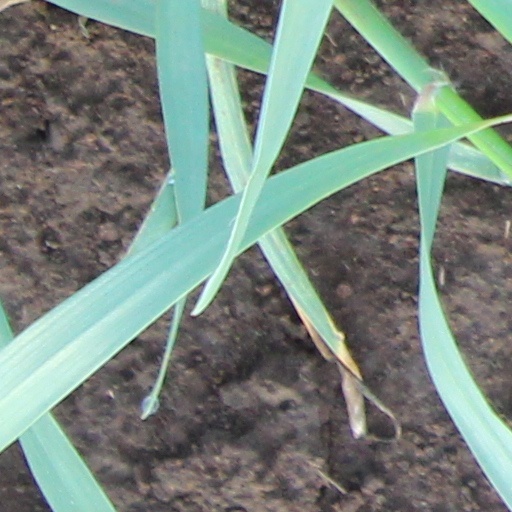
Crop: wheat